Vila Real de Santo António

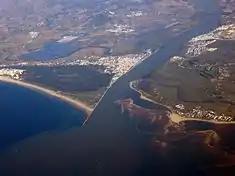
The mouth of the Guadiana river and the city of Vila Real de Santo António (center). Also Monte Gordo (left), Castro Marim (upper center), Ayamonte (upper right) and Isla Canela (lower right)

The municipality is bordered to the north by the municipality of Castro Marim and to the west by the municipality of Tavira. It fronts the Atlantic Ocean to the south, and the Guadiana River to the east, along with its frontier border with the Andalusian municipality of Ayamonte (Spain). Due to its Atlantic frontage, the municipality has several kilometers of continuous sandy beaches.